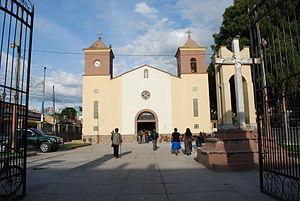
Siguatepeque est une ville du Honduras, département de Comayagua.